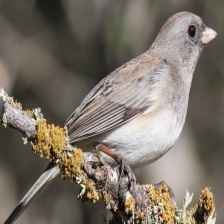
Species: DARK EYED JUNCO
Scientific name: JUNCO HYEMALIS